Sheffield Victoria railway station

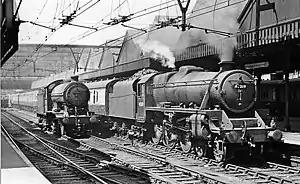
Sheffield Victoria, as seen in 1957

Sheffield Victoria was the main railway station in Sheffield, South Yorkshire, England, on the Great Central Railway,